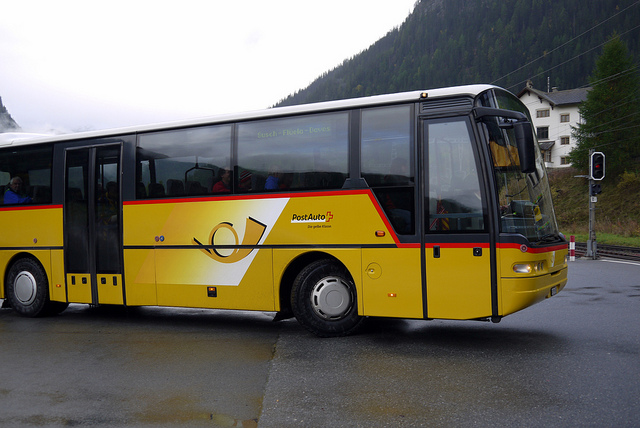
A bus is parked on a wet parking lot in a rural area.

Yellow bus making turn at intersection in sparsely lived in area.

A yellow bus parked on a road in front of a house.

A transit bus making a u turn on a street.

A bus that is sitting on the asphalt.